Anna Gerasimova

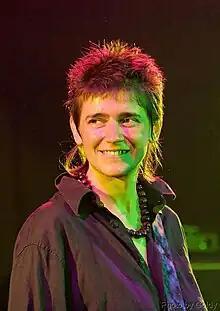
Umka in "B2" club, Moscow, October 2006

Anna Gerasimova (born 19 April 1961, Moscow), also known by her nickname Umka, is a Russian rock singer-songwriter, the leader of the group Umka and Bronevik. She is also a poet, literary translator, literature researcher, traveler, and a significant person in the Russian hippie movement.